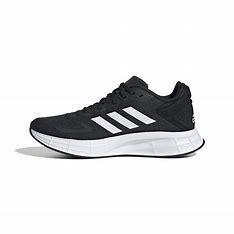
Brand: Adidas
Model: Duramo 10